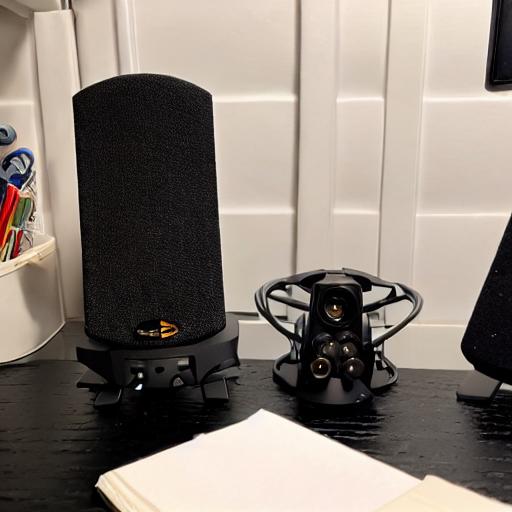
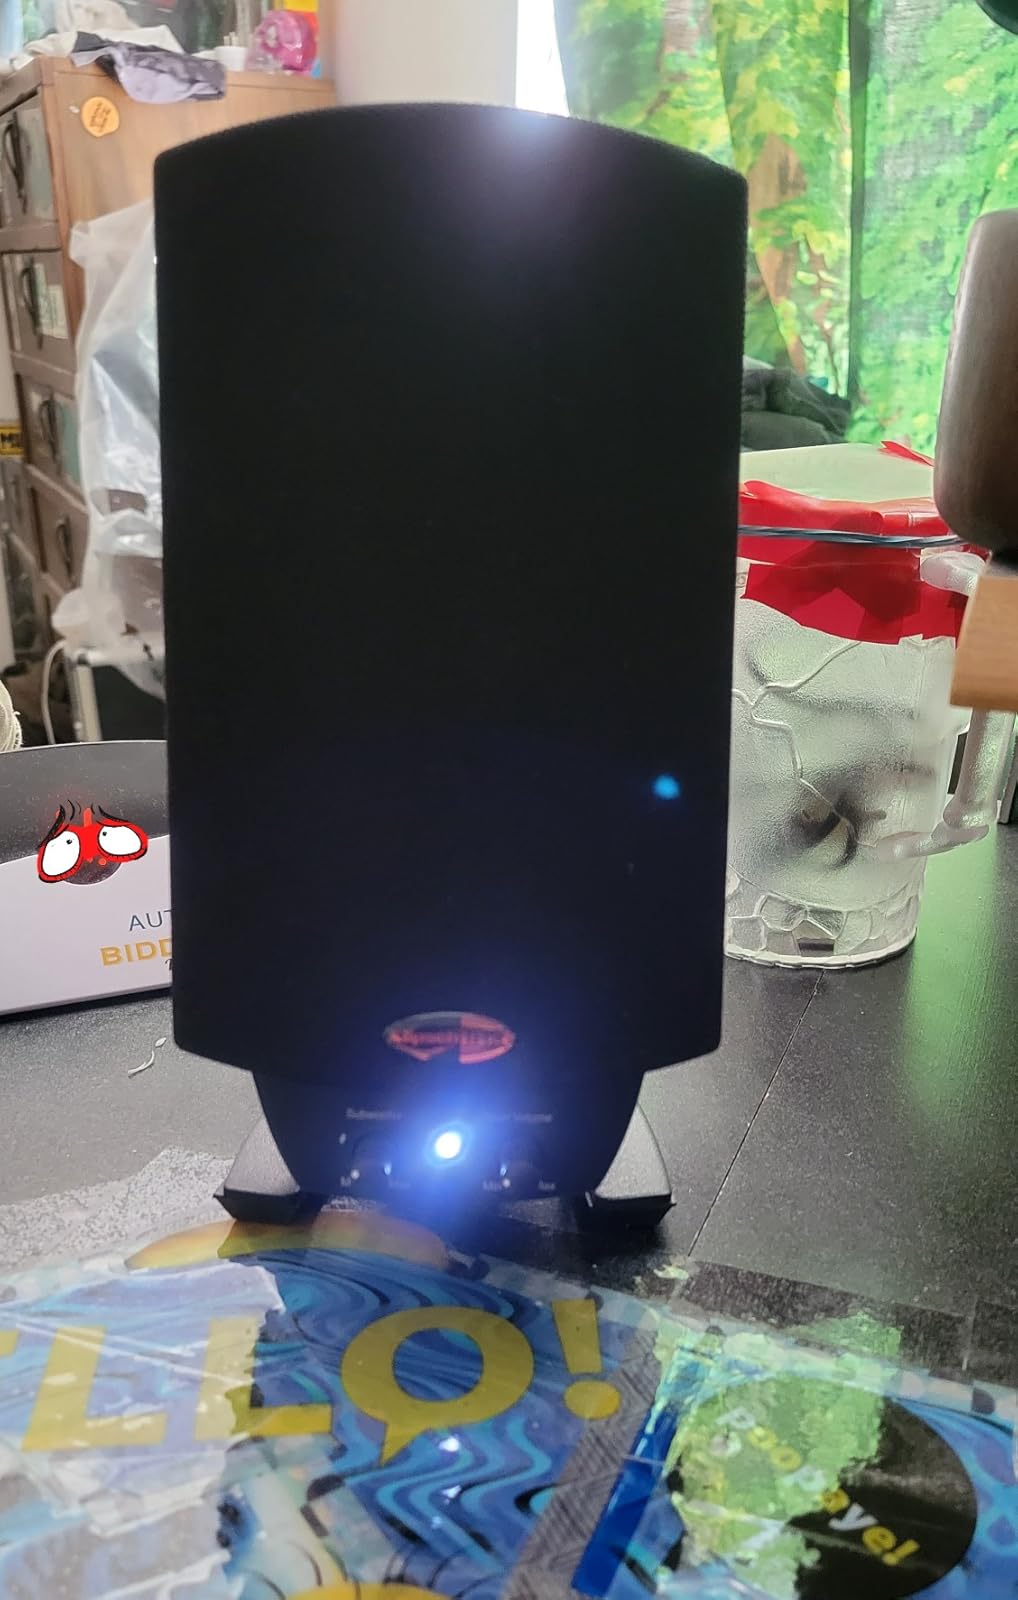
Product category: speaker
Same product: no